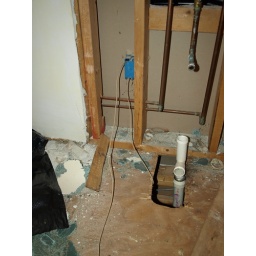
phone line was fed under the tub